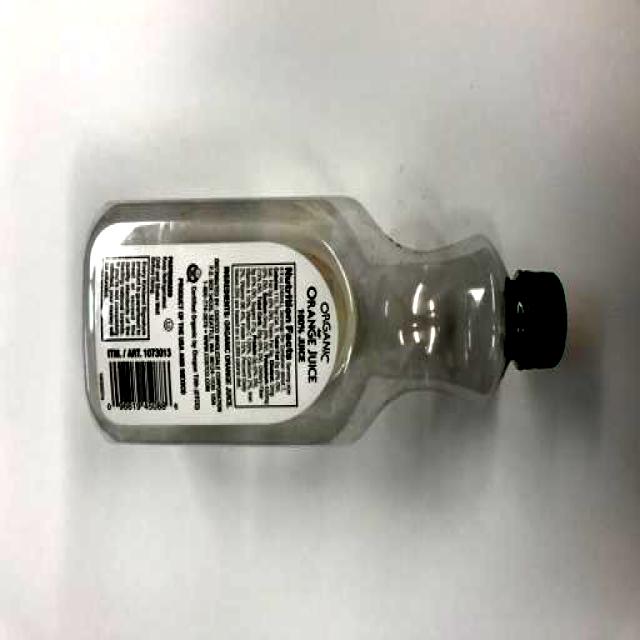
Label: Plastic